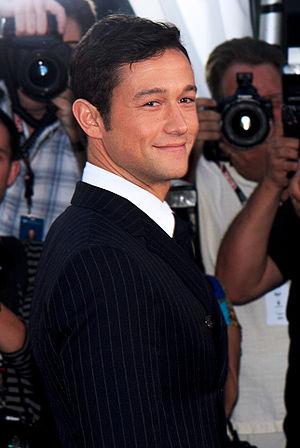
Looper est un film de science-fiction américain écrit et réalisé par Rian Johnson, sorti en 2012.